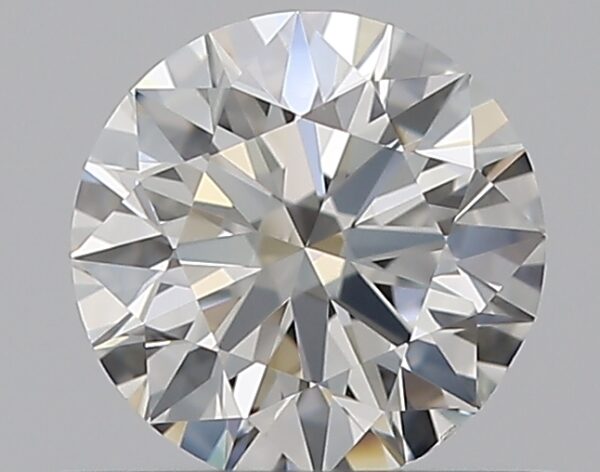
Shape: round
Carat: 0.5
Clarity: VS1
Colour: G
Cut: EX
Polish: EX
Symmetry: VG
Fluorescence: N
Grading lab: GIA
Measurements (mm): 5.02 x 5.08 x 3.14